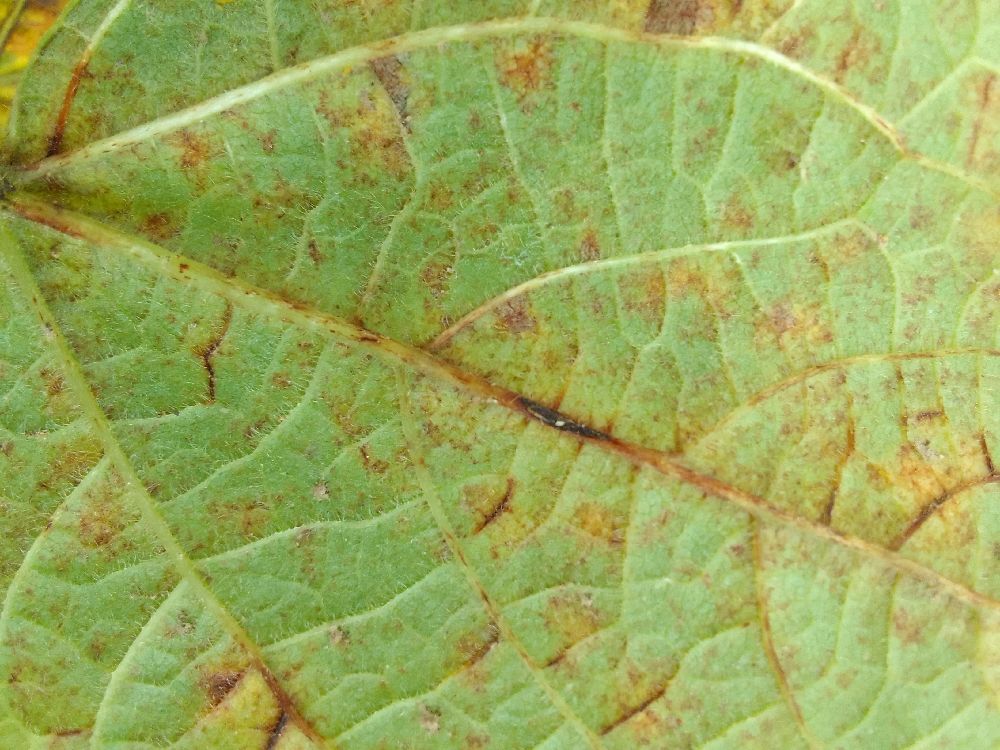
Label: anthracnose